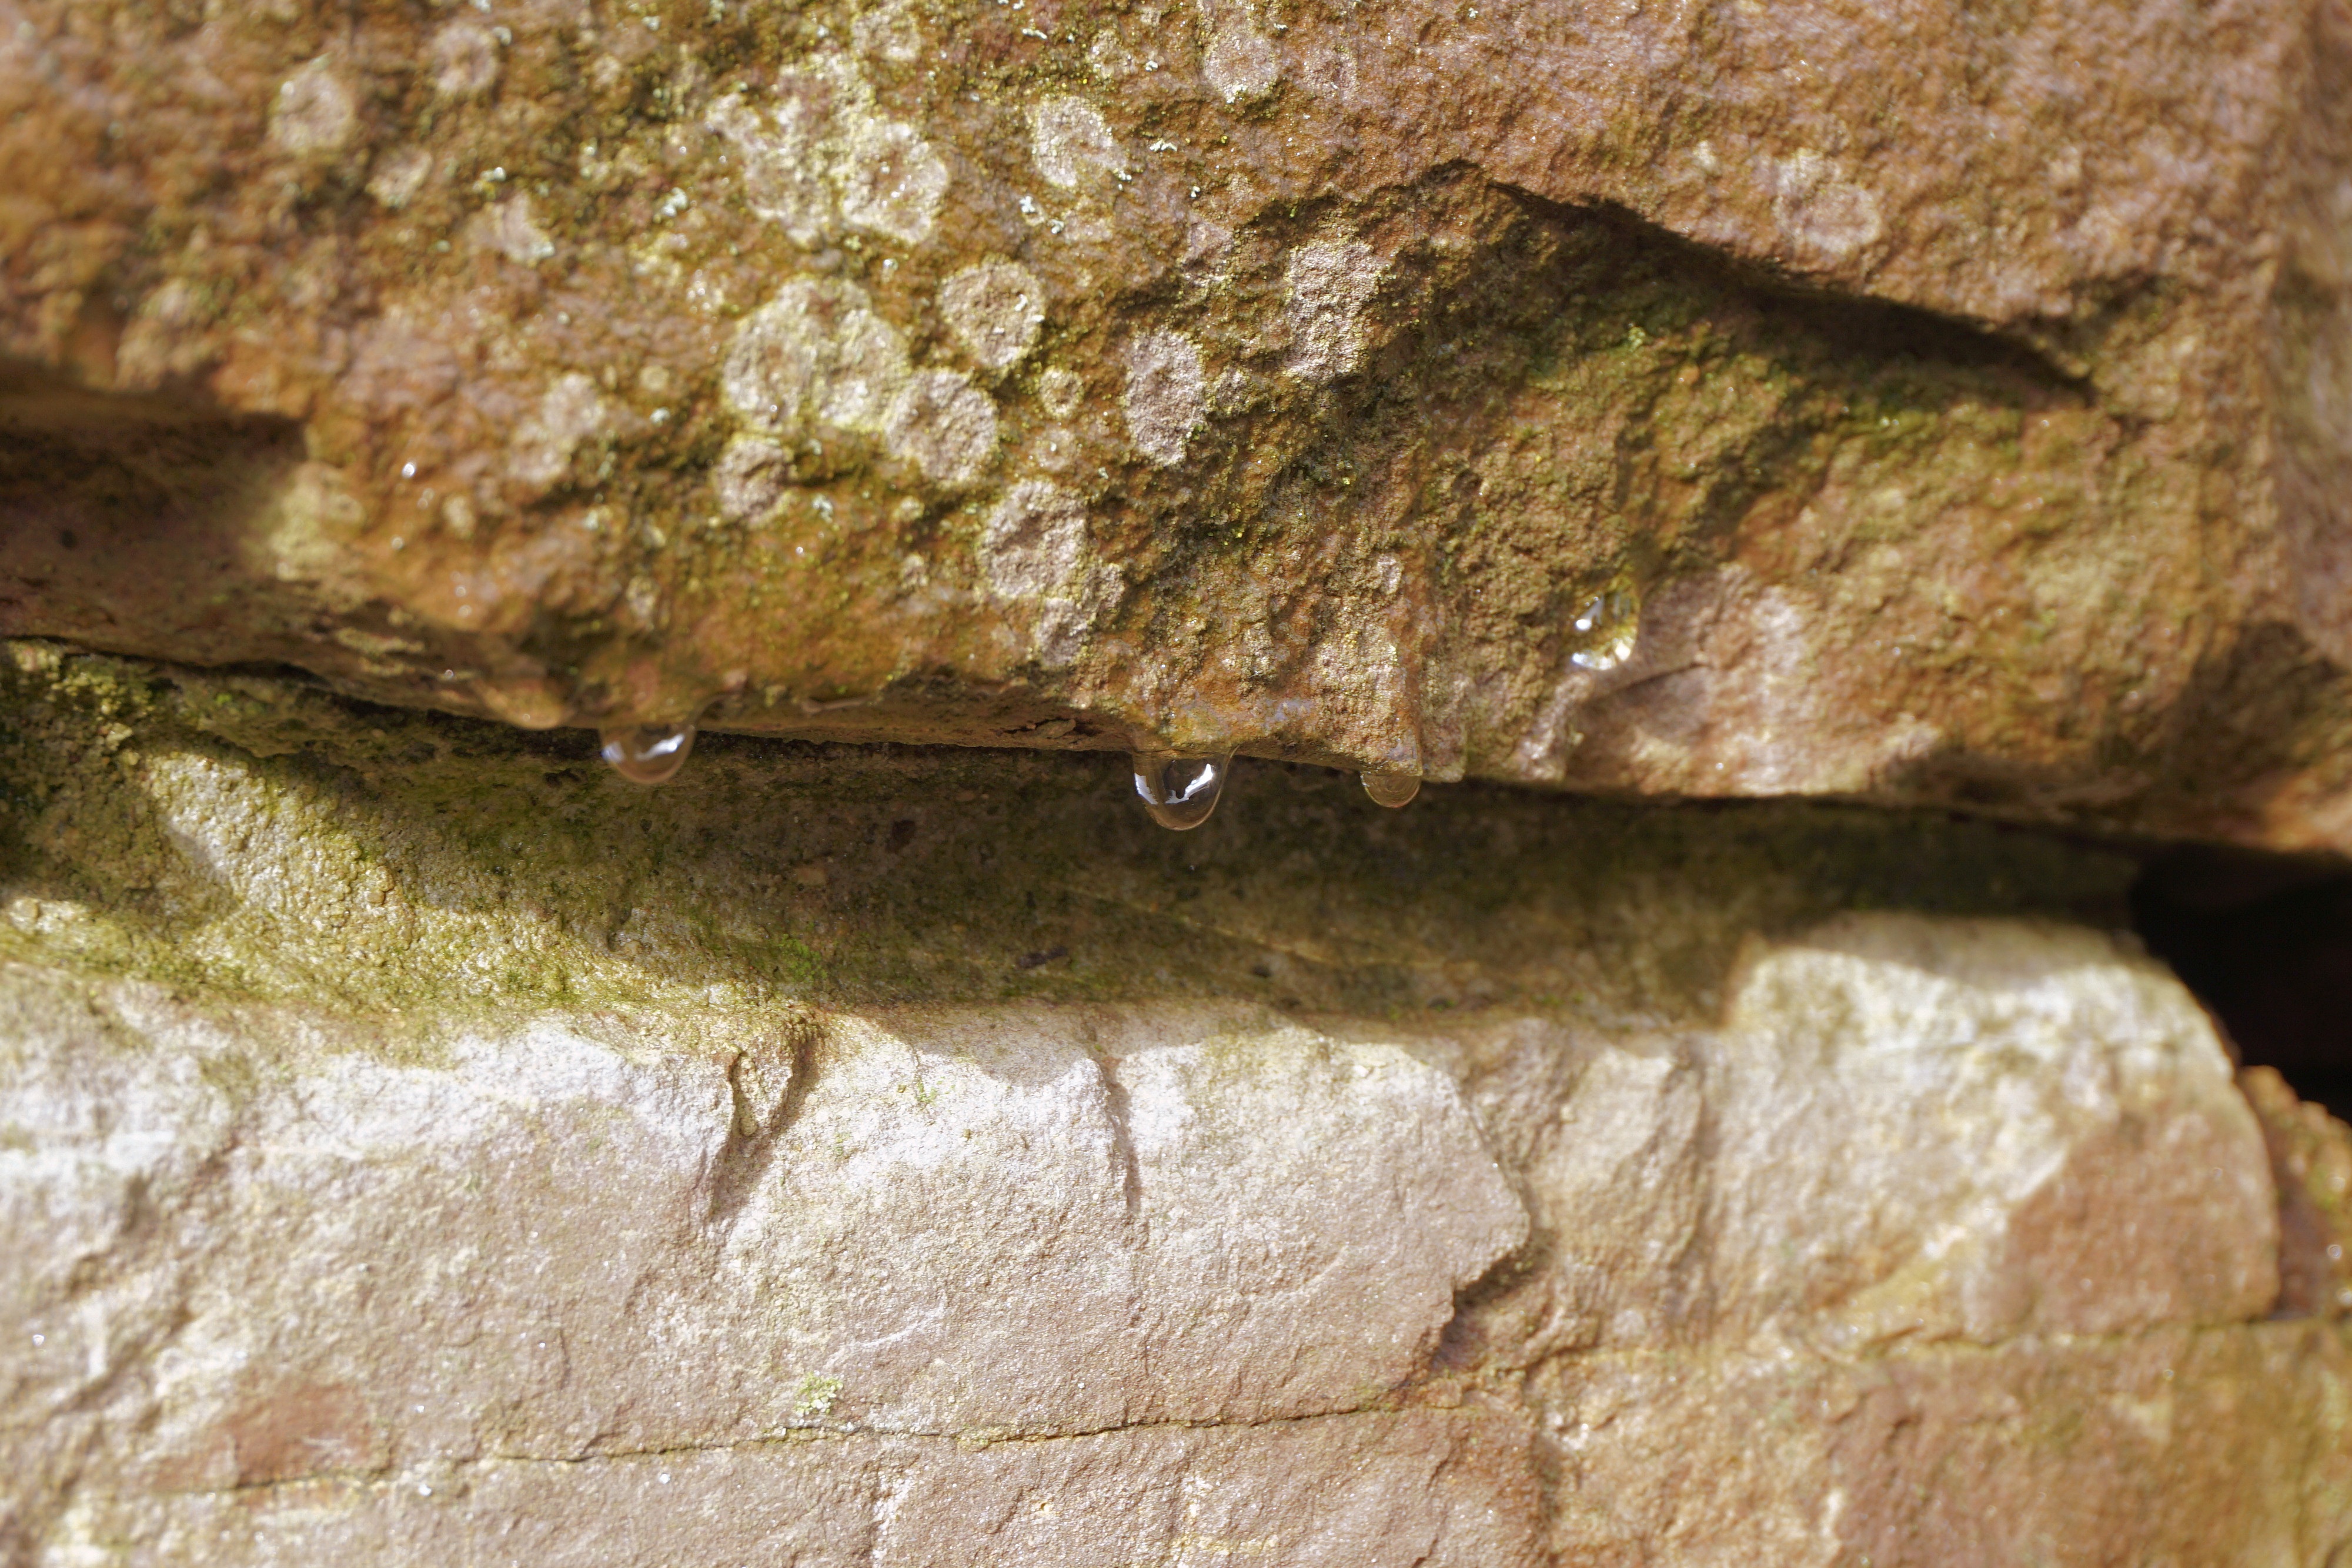
water, nature, rock, structure, wood, texture, wet, trunk, stone, formation, wildlife, insect, soil, moth, terrain, fauna, drip, invertebrate, background, geology, drop of water, natural stone